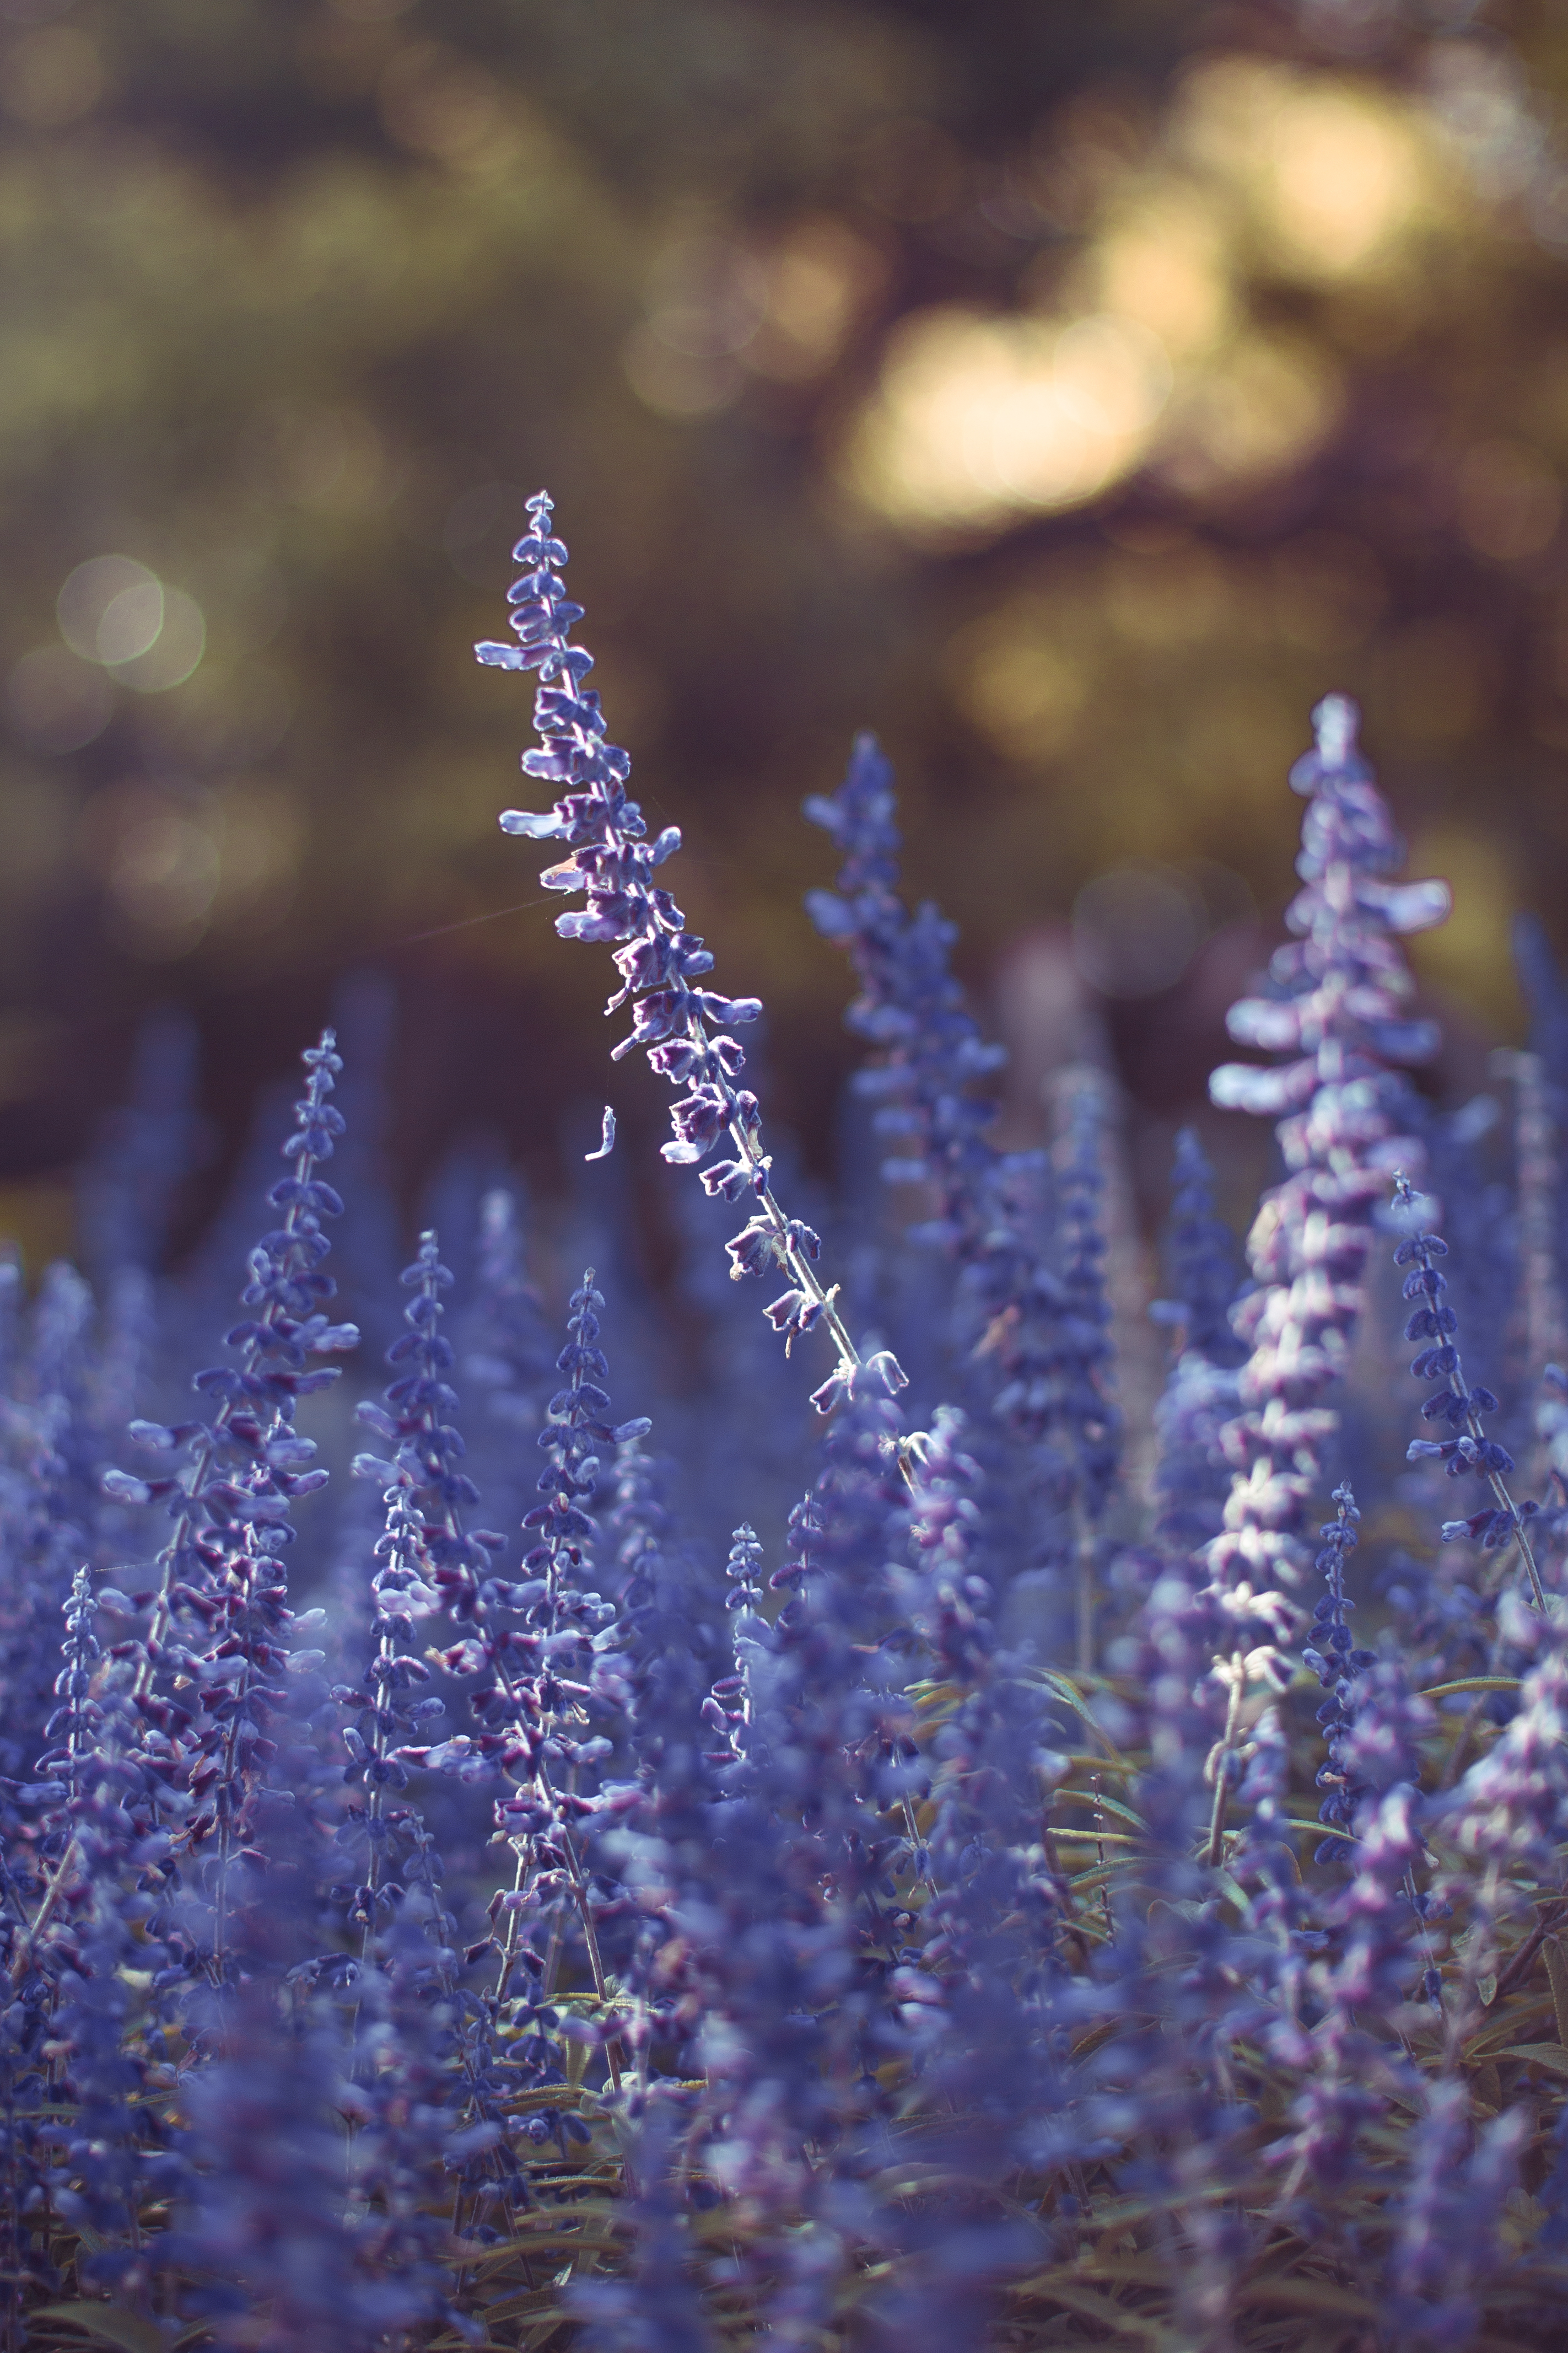
nature, branch, plant, leaf, flower, frost, flora, lavender, macro photography, flowering plant, grass family, land plant